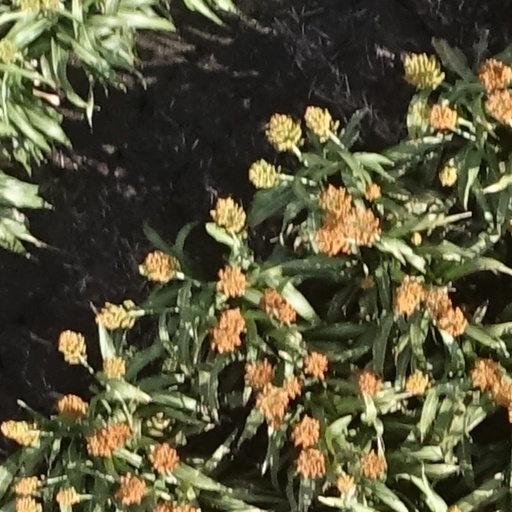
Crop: sorghum